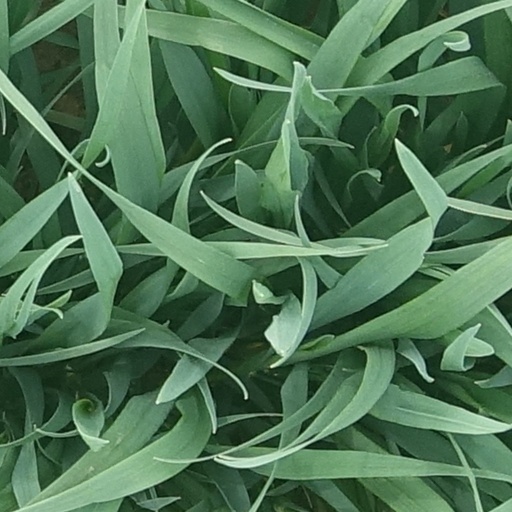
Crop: wheat